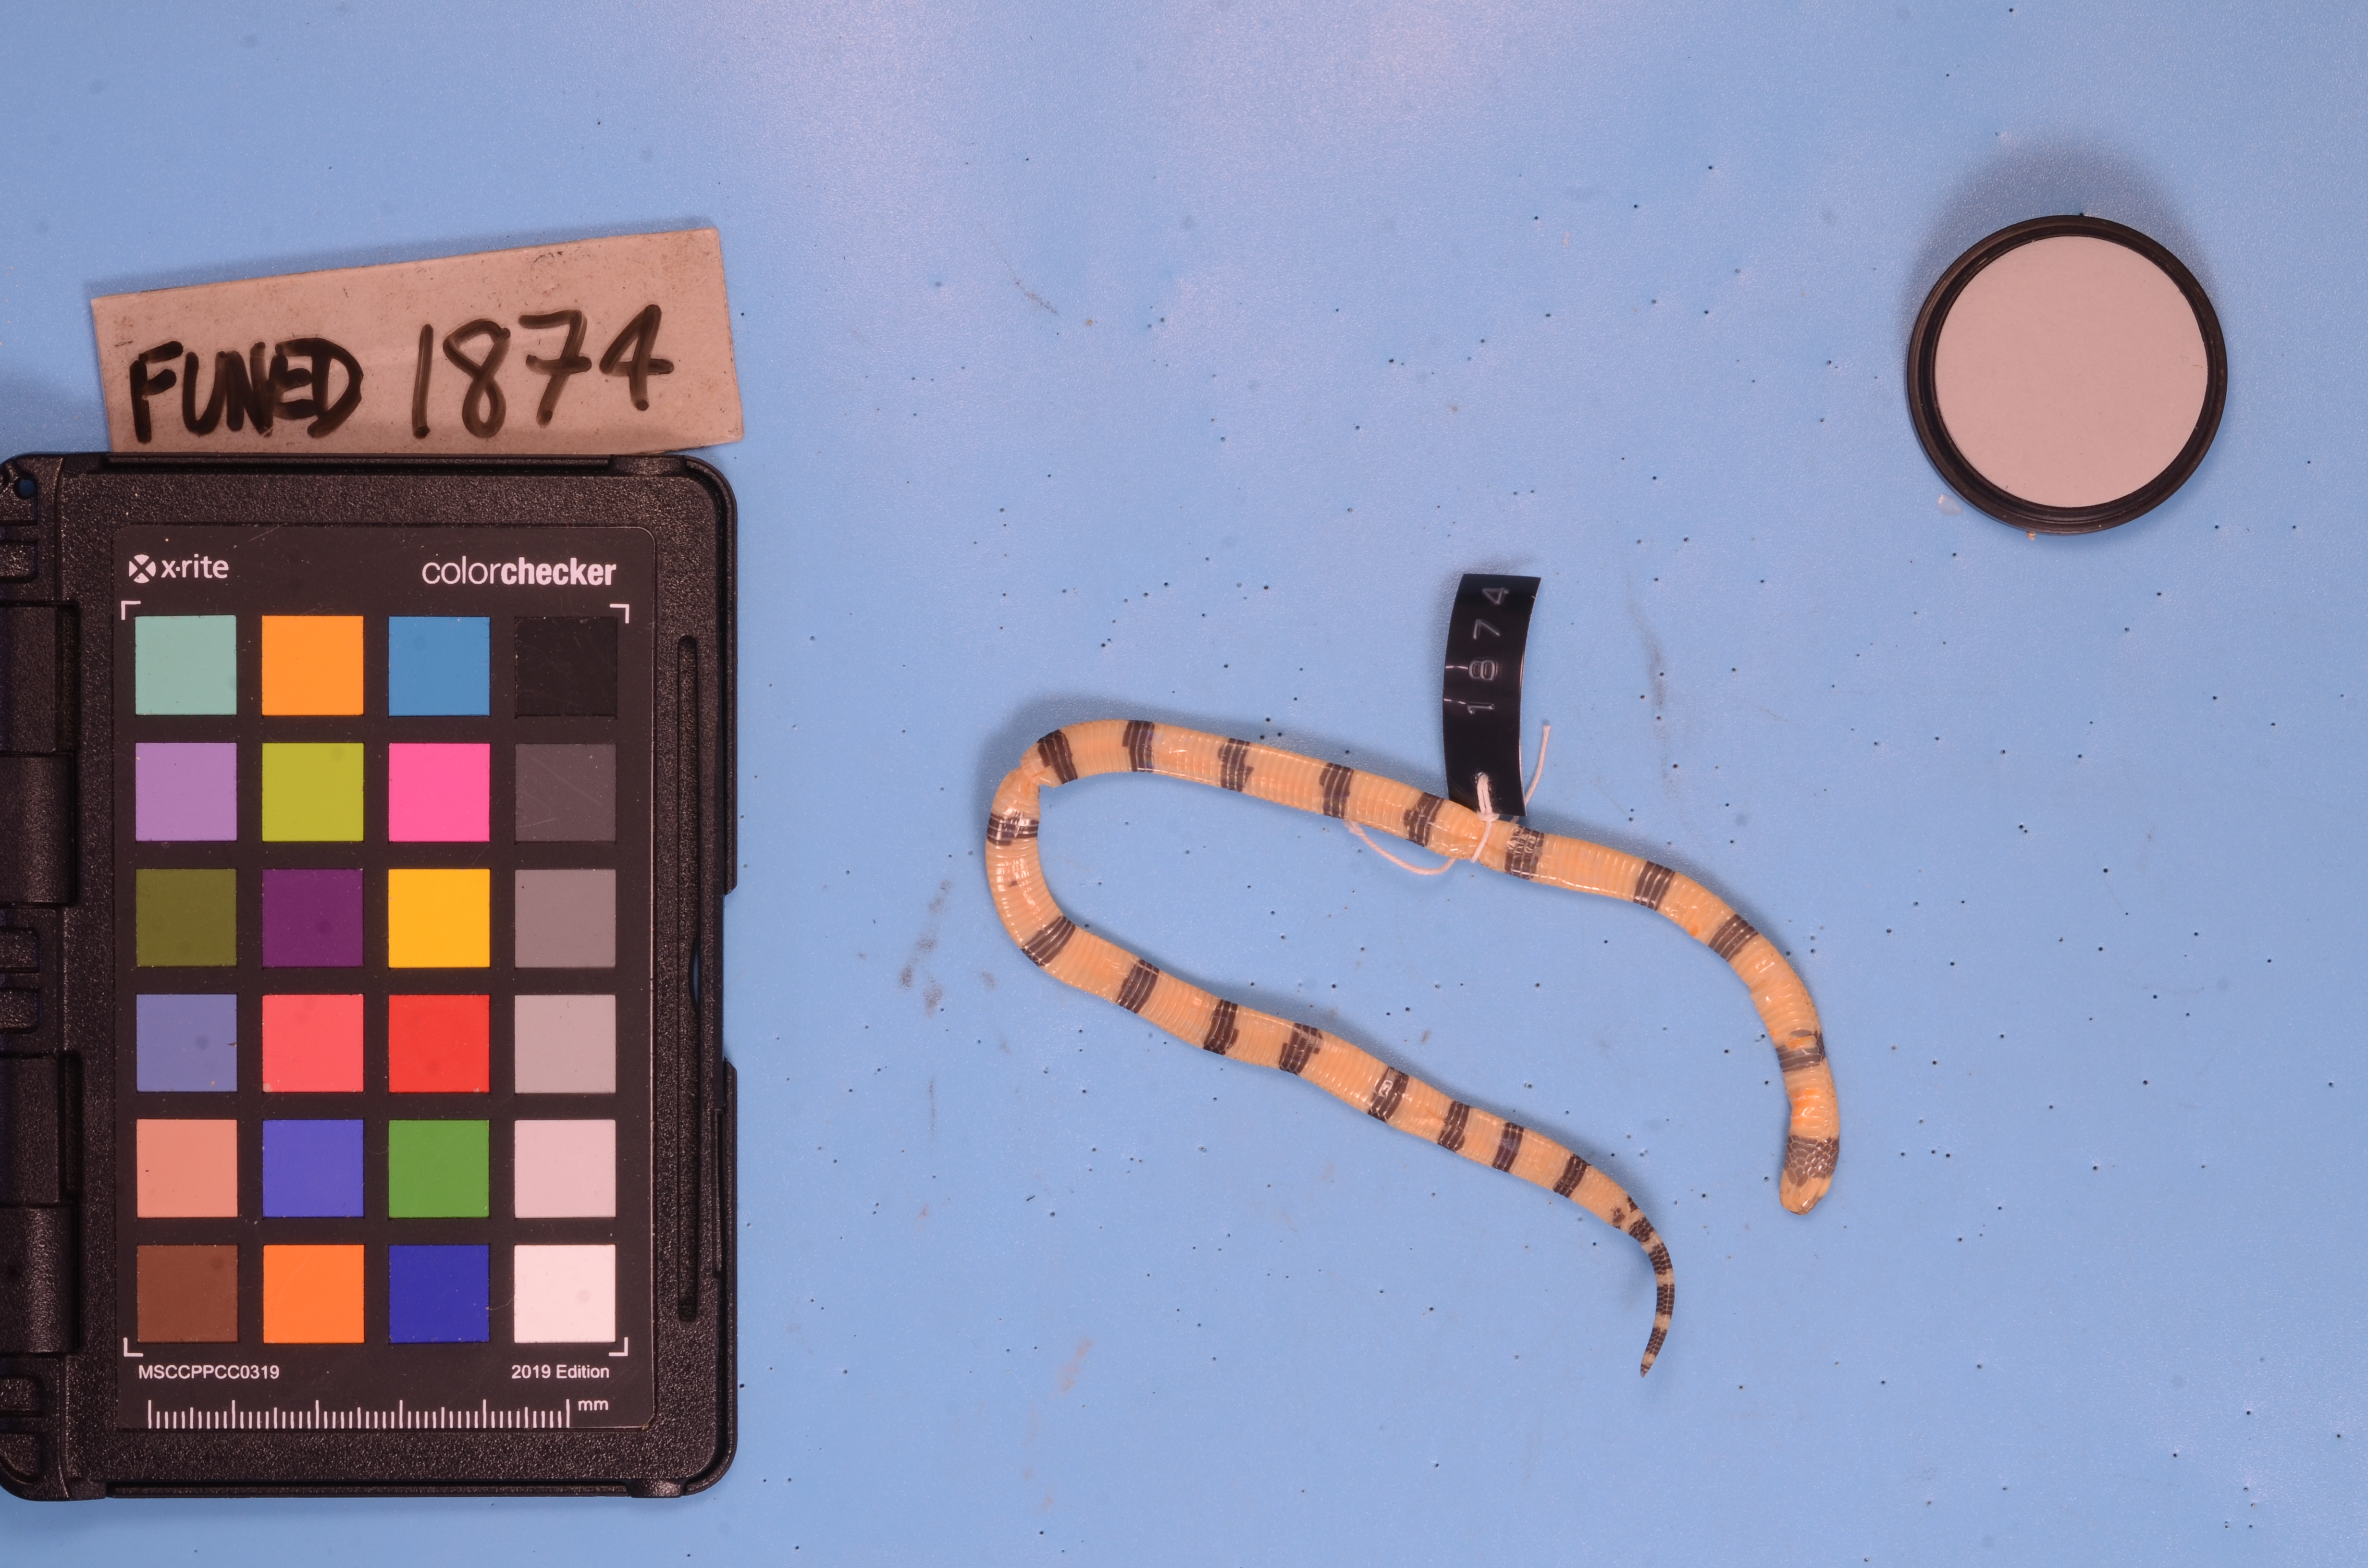
Species: Micrurus corallinus
View: ventral
Mimicry status: model